Altglienicke station

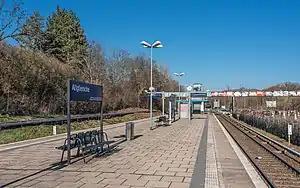

Altglienicke is a railway station on the Grünauer Kreuz–Berlin Brandenburg Airport railway in the Treptow-Köpenick district of Berlin. It is served by S-Bahn lines S45 and S9. It opened for passenger service in 1962, but existed as an operational station on the Berlin Outer Freight Ring since 1940.